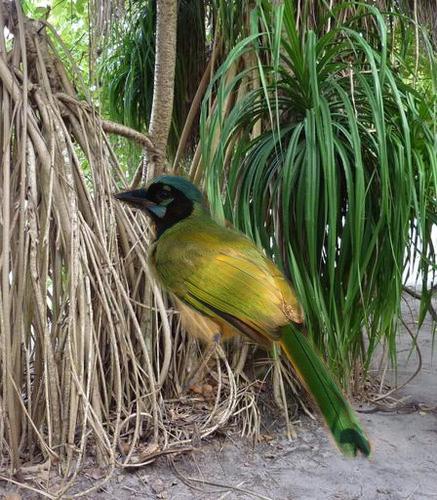
Bird species: Green_Jay
Bird type: landbird
Background: land